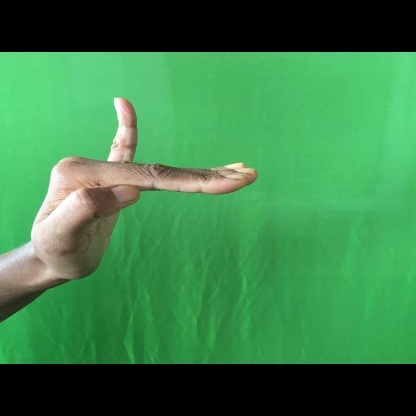
Mudra: Hamsapaksha